Answer in natural language. Considering the relative positions, where is glass metal tv stand (highlighted by a green box) with respect to Television (highlighted by a blue box)? Choose between the following options: below or above
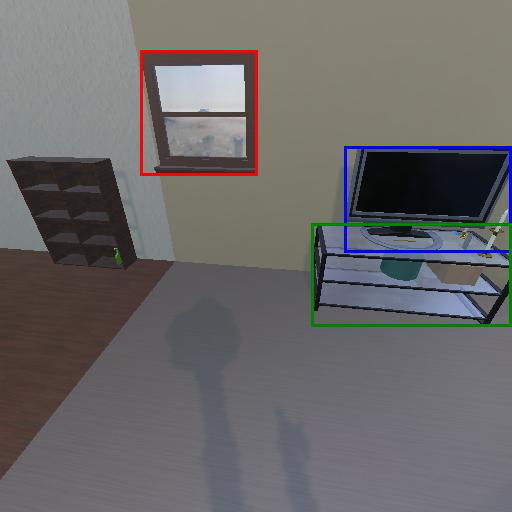
<answer>above</answer>